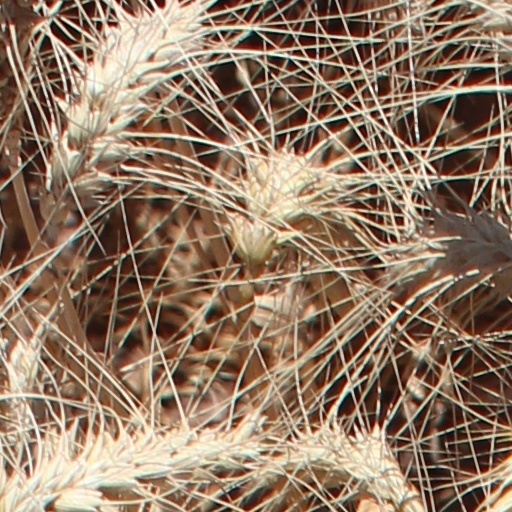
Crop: wheat